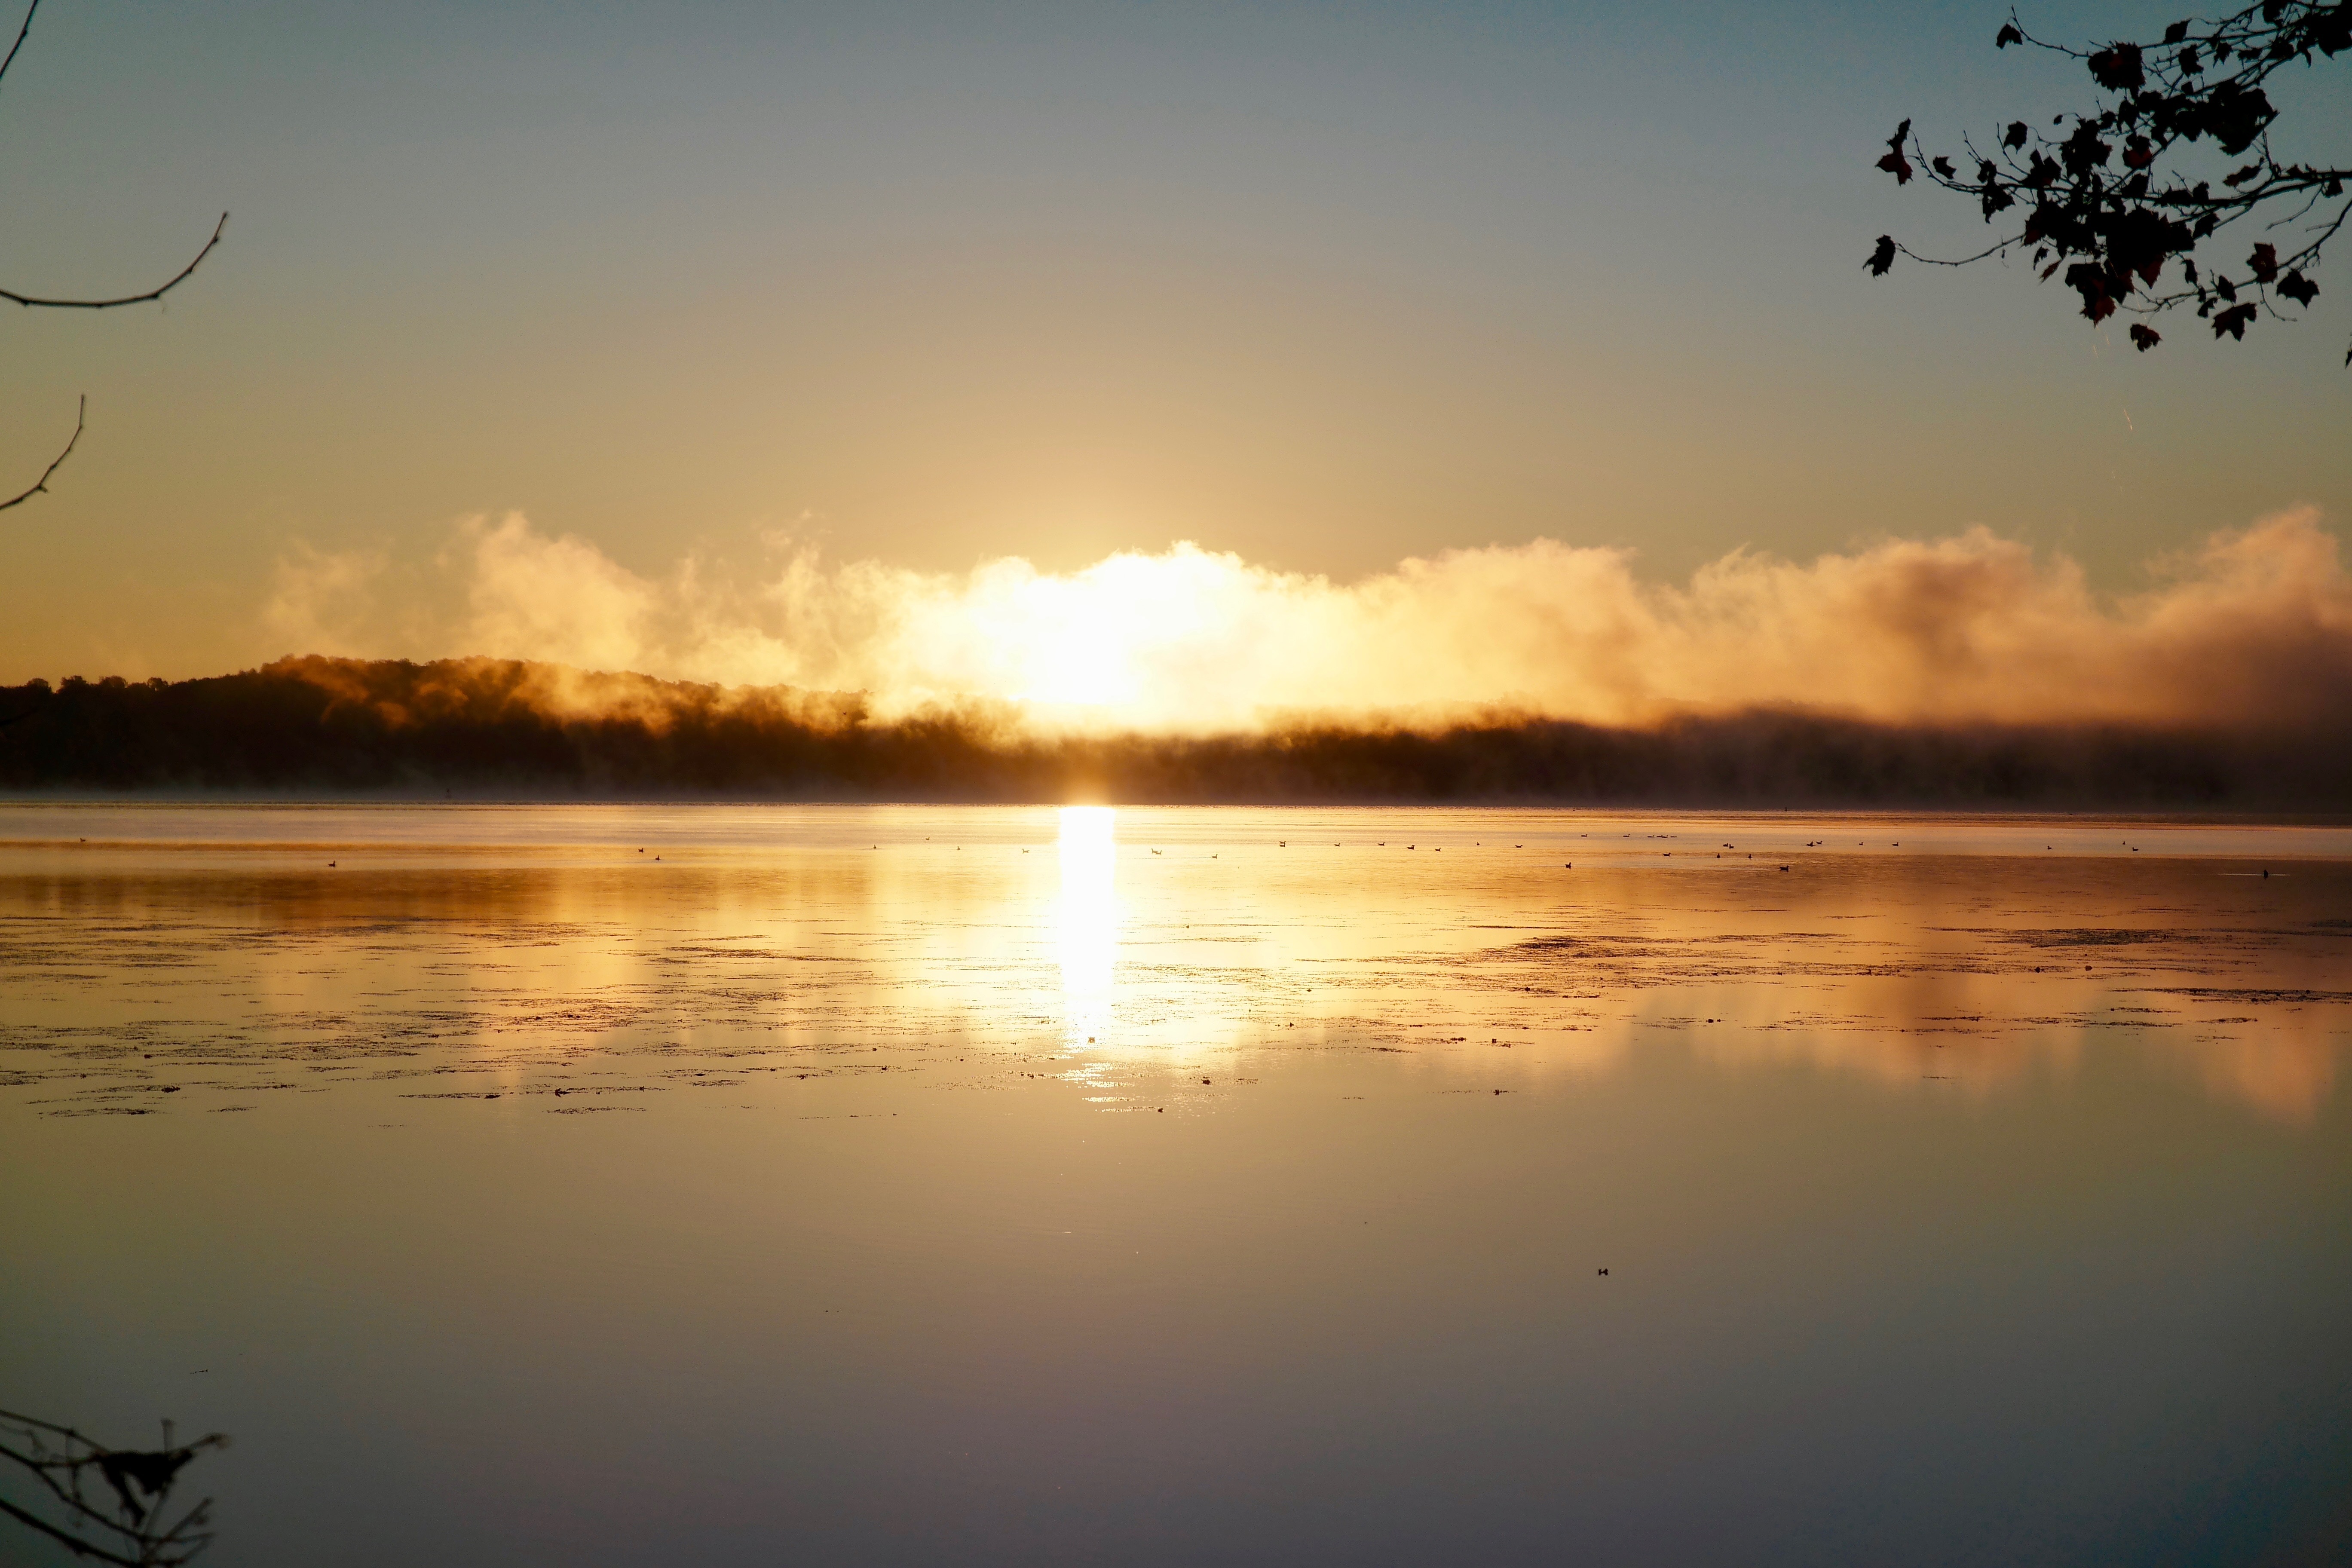
sea, nature, horizon, cloud, sky, sun, sunrise, sunset, sunlight, morning, lake, dawn, dusk, evening, reflection, afterglow, atmospheric phenomenon